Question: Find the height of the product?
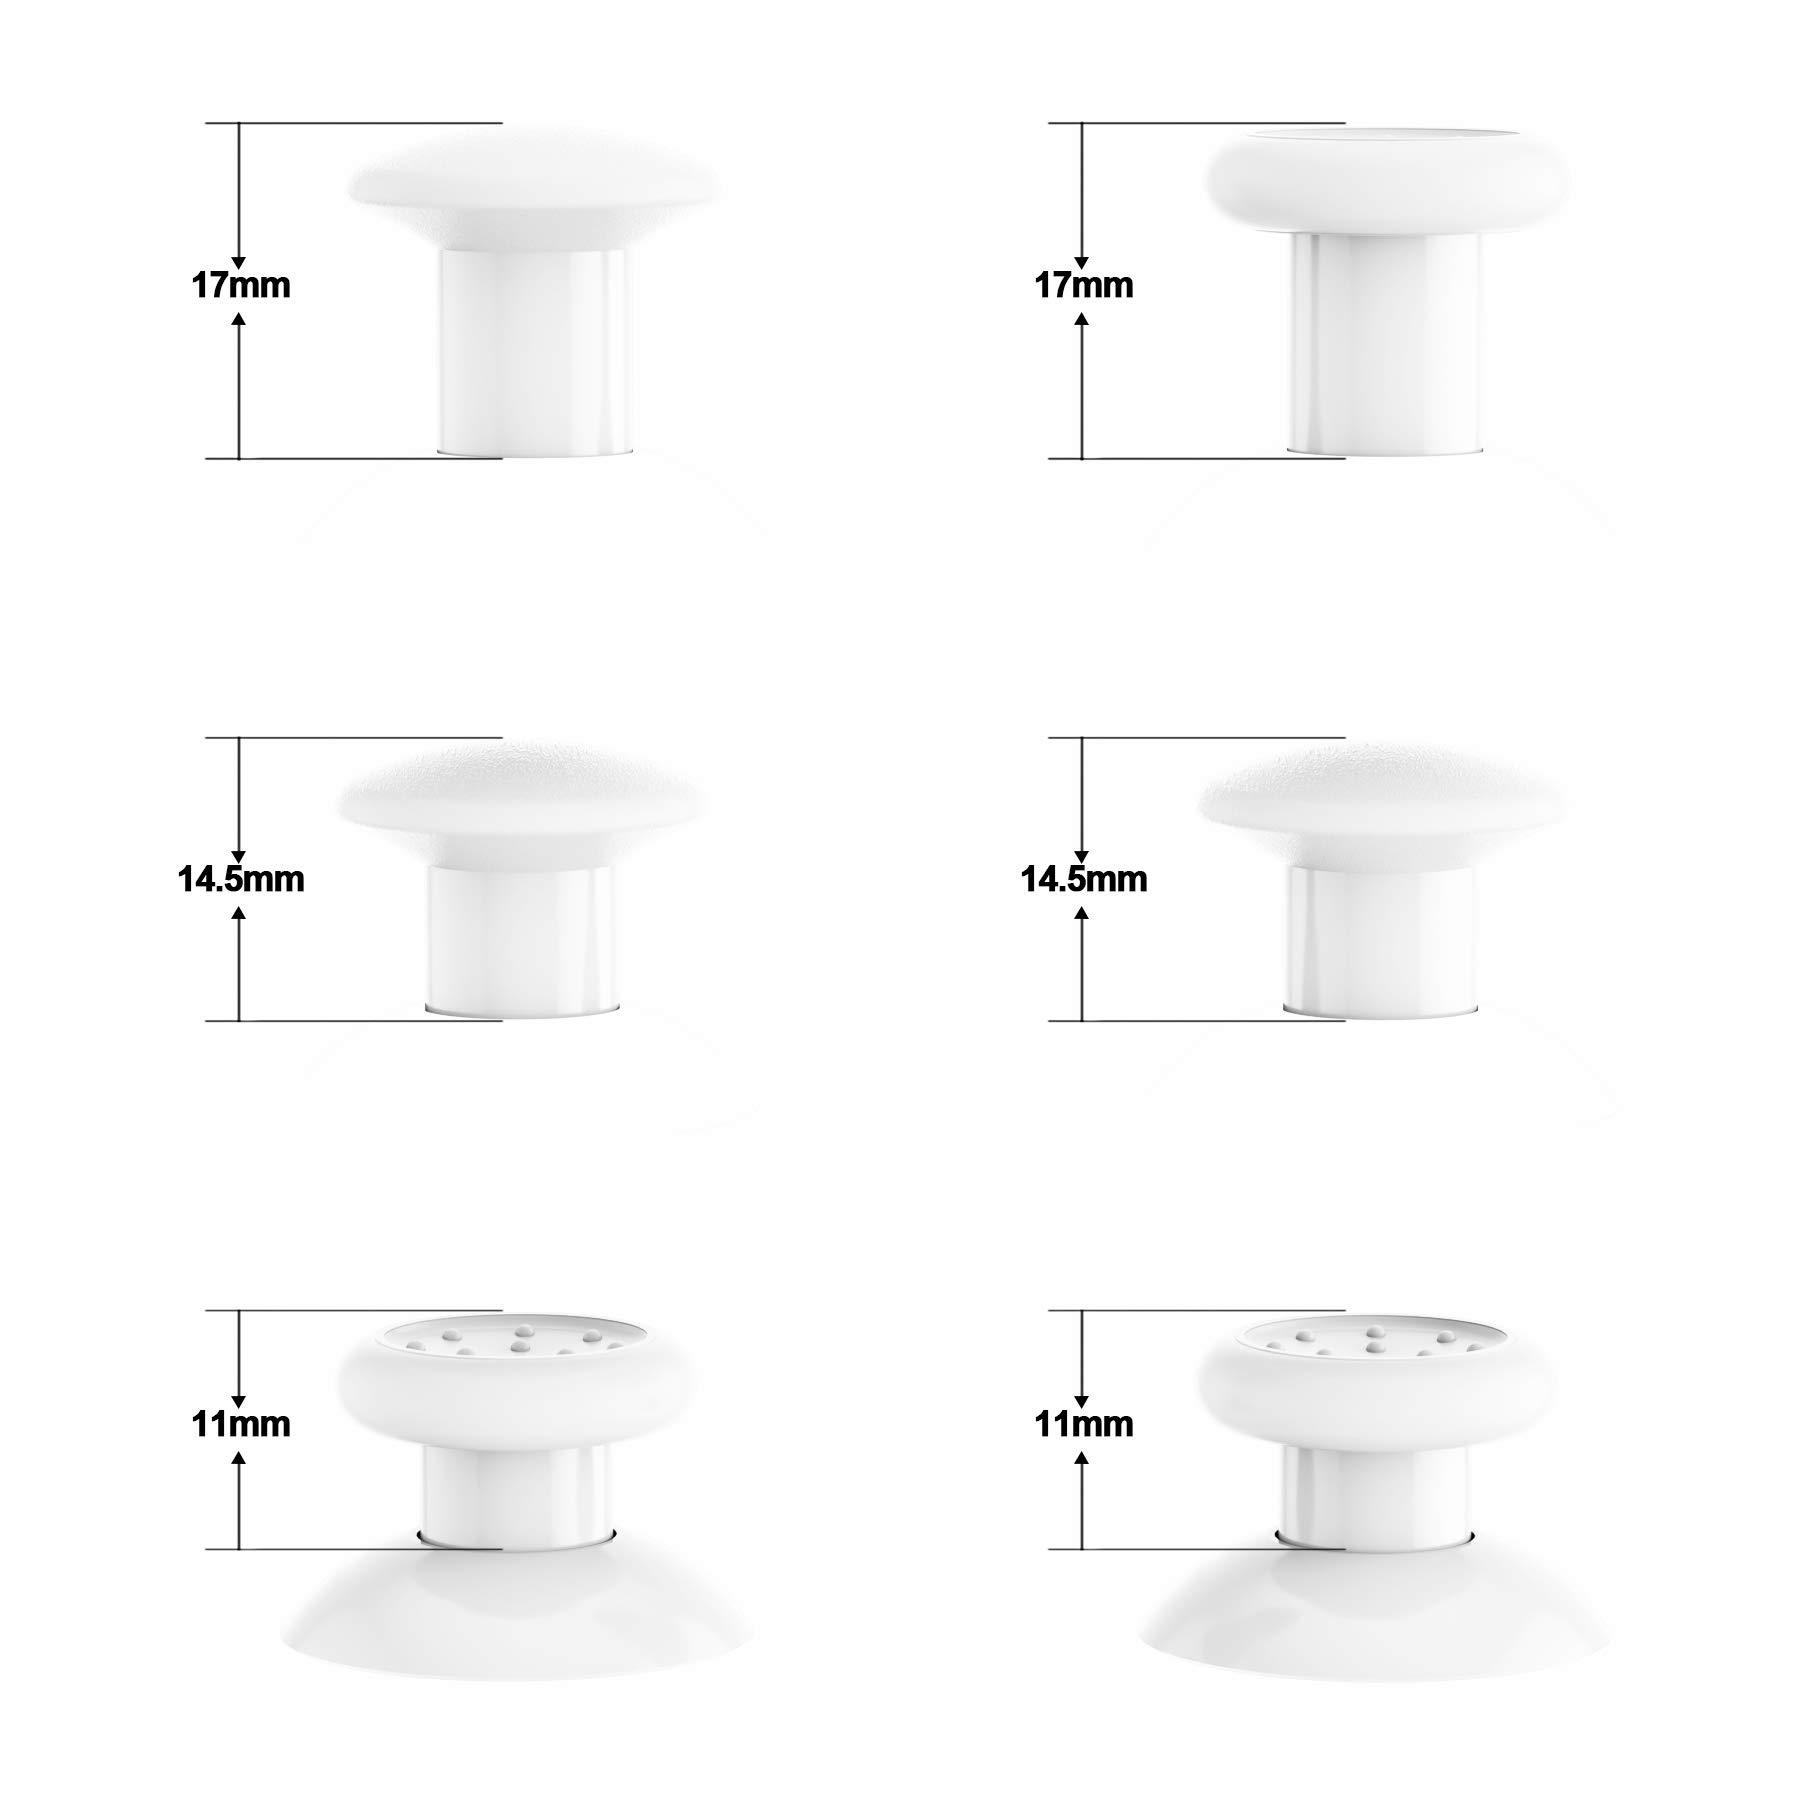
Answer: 11.0 millimetre